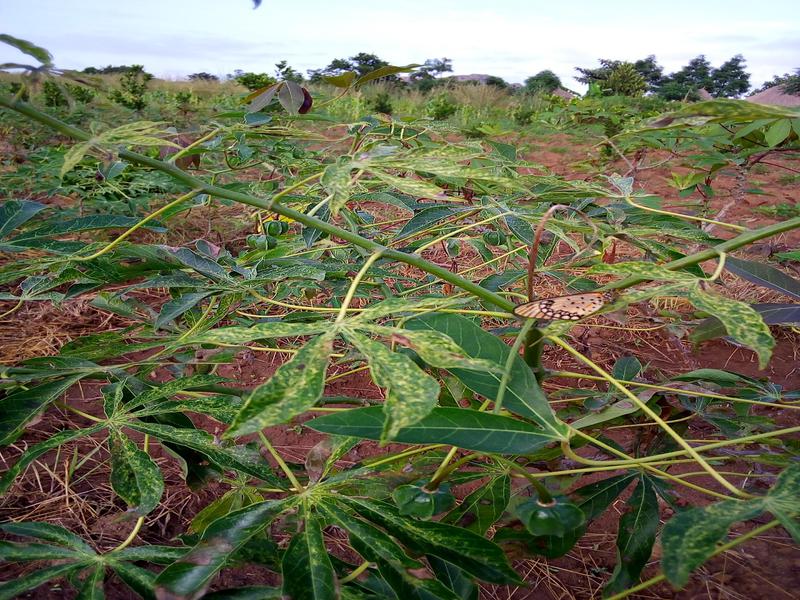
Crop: cassava
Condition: green_mottle